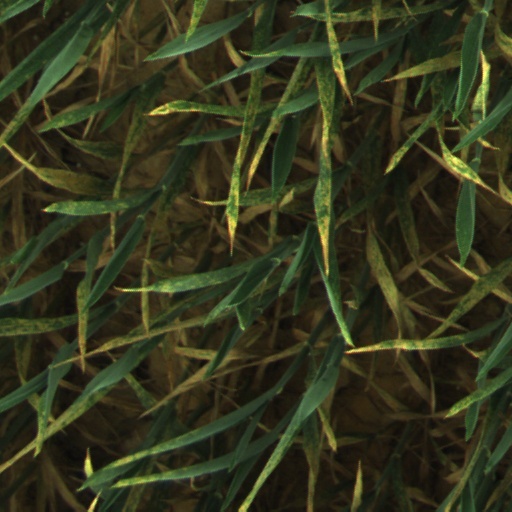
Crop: wheat